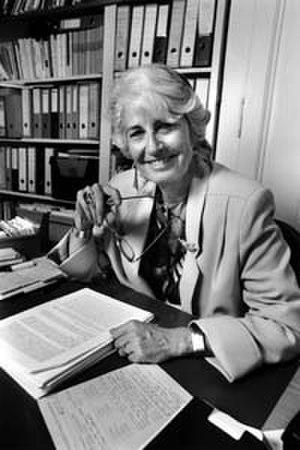
Anne-Catherine Menétrey
Anne-Catherine Menétrey-Savary, née le 29 janvier 1938 à Aigle, est une personnalité politique et écrivain vaudoise. Elle a été membre du Parti ouvrier et populaire, avant d'être membre du parti des Verts.